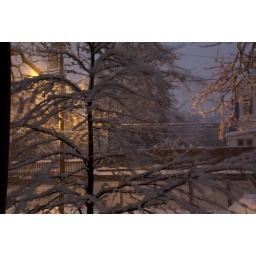
maple tree in front of my house 2am after the blizzard